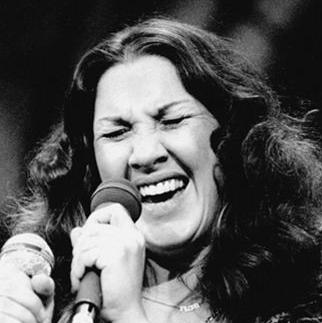
Age: 38